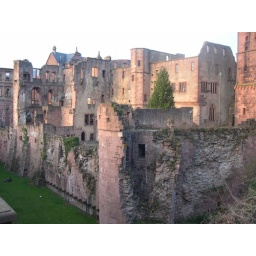
West wall, with library and Frauenzimmer building in background and Seltenleer (&amp;quot;seldom-empty&amp;quot;) prison tower ruins in foreground.